Maria Petraccini

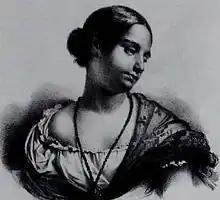
Maria Magdalena Petraccini

Maria Magdalena Petraccini (or Pettracini, or Petrocini) Ferretti was an Italian anatomist, physician, professor of anatomy. She was born in Florence, Tuscany, 1759 and died in Bagnacavallo, Ravenna, 1791.